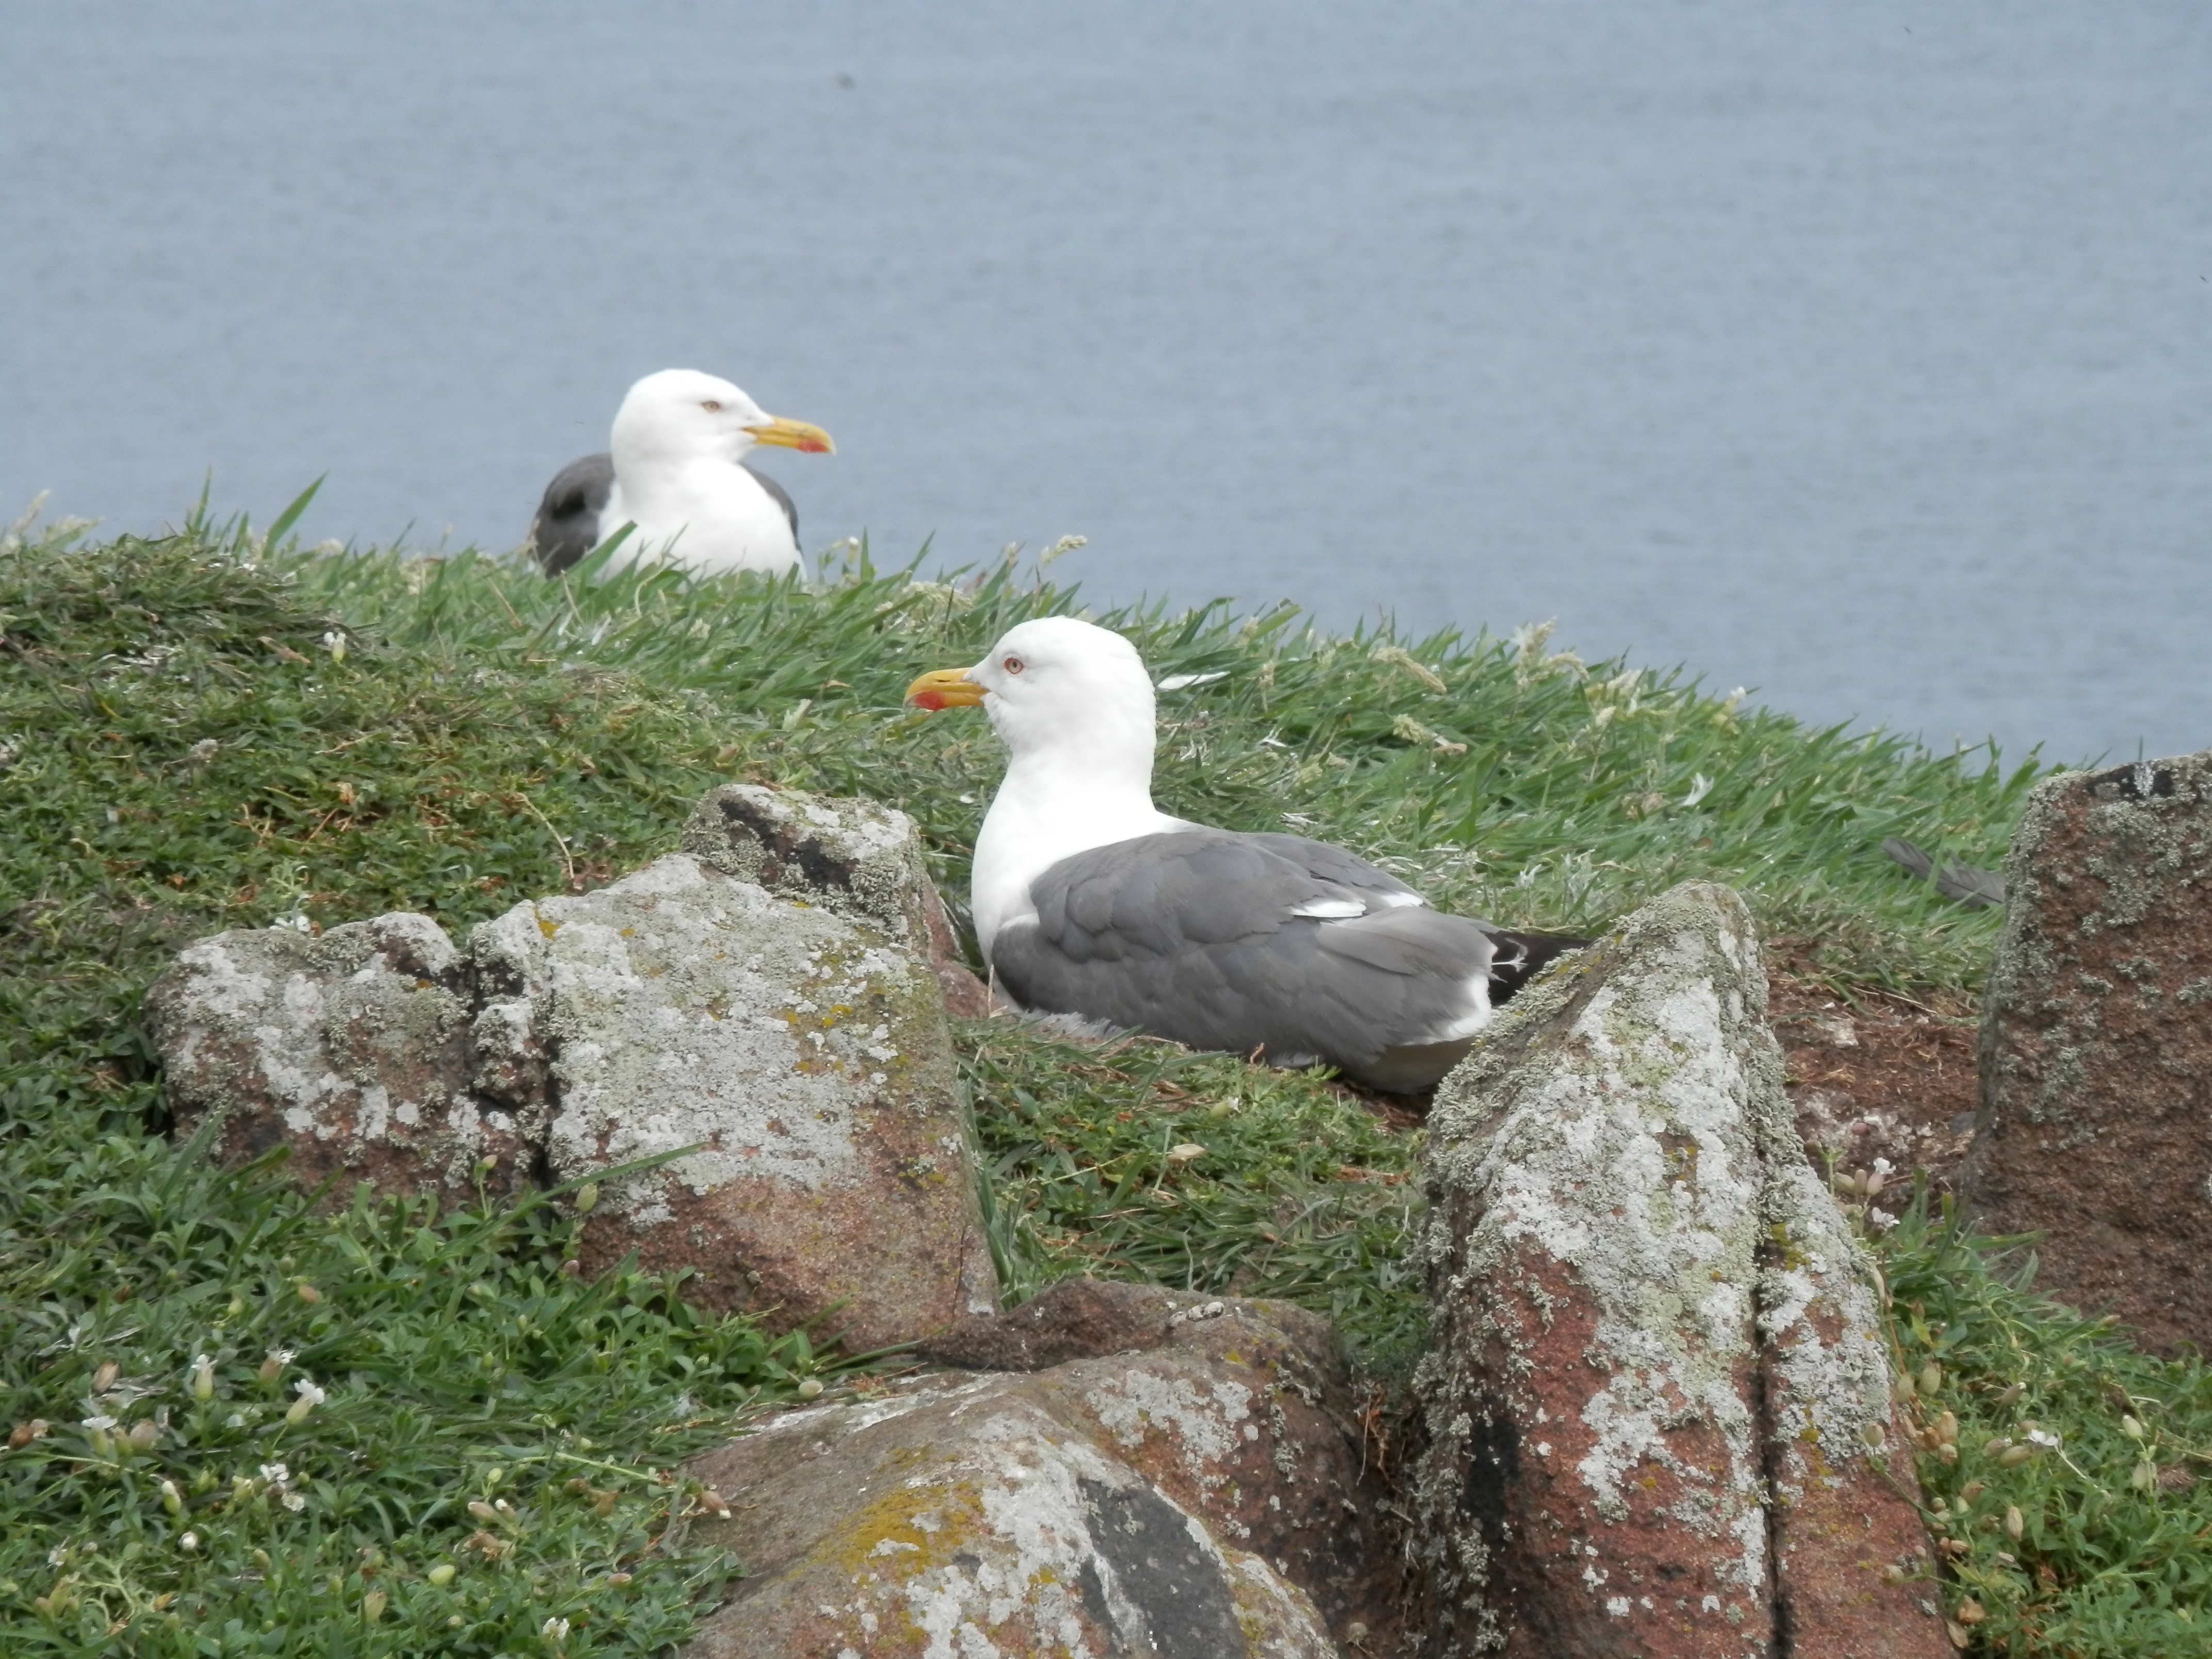
nature, bird, animal, seabird, seagull, wildlife, wild, gull, beak, fauna, puffin, vertebrate, charadriiformes